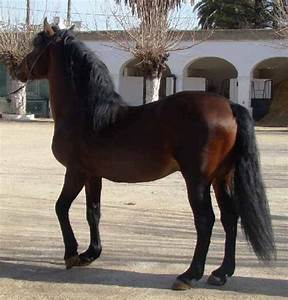
Label: cavallo